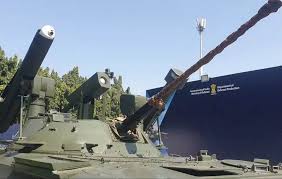
Label: BMP